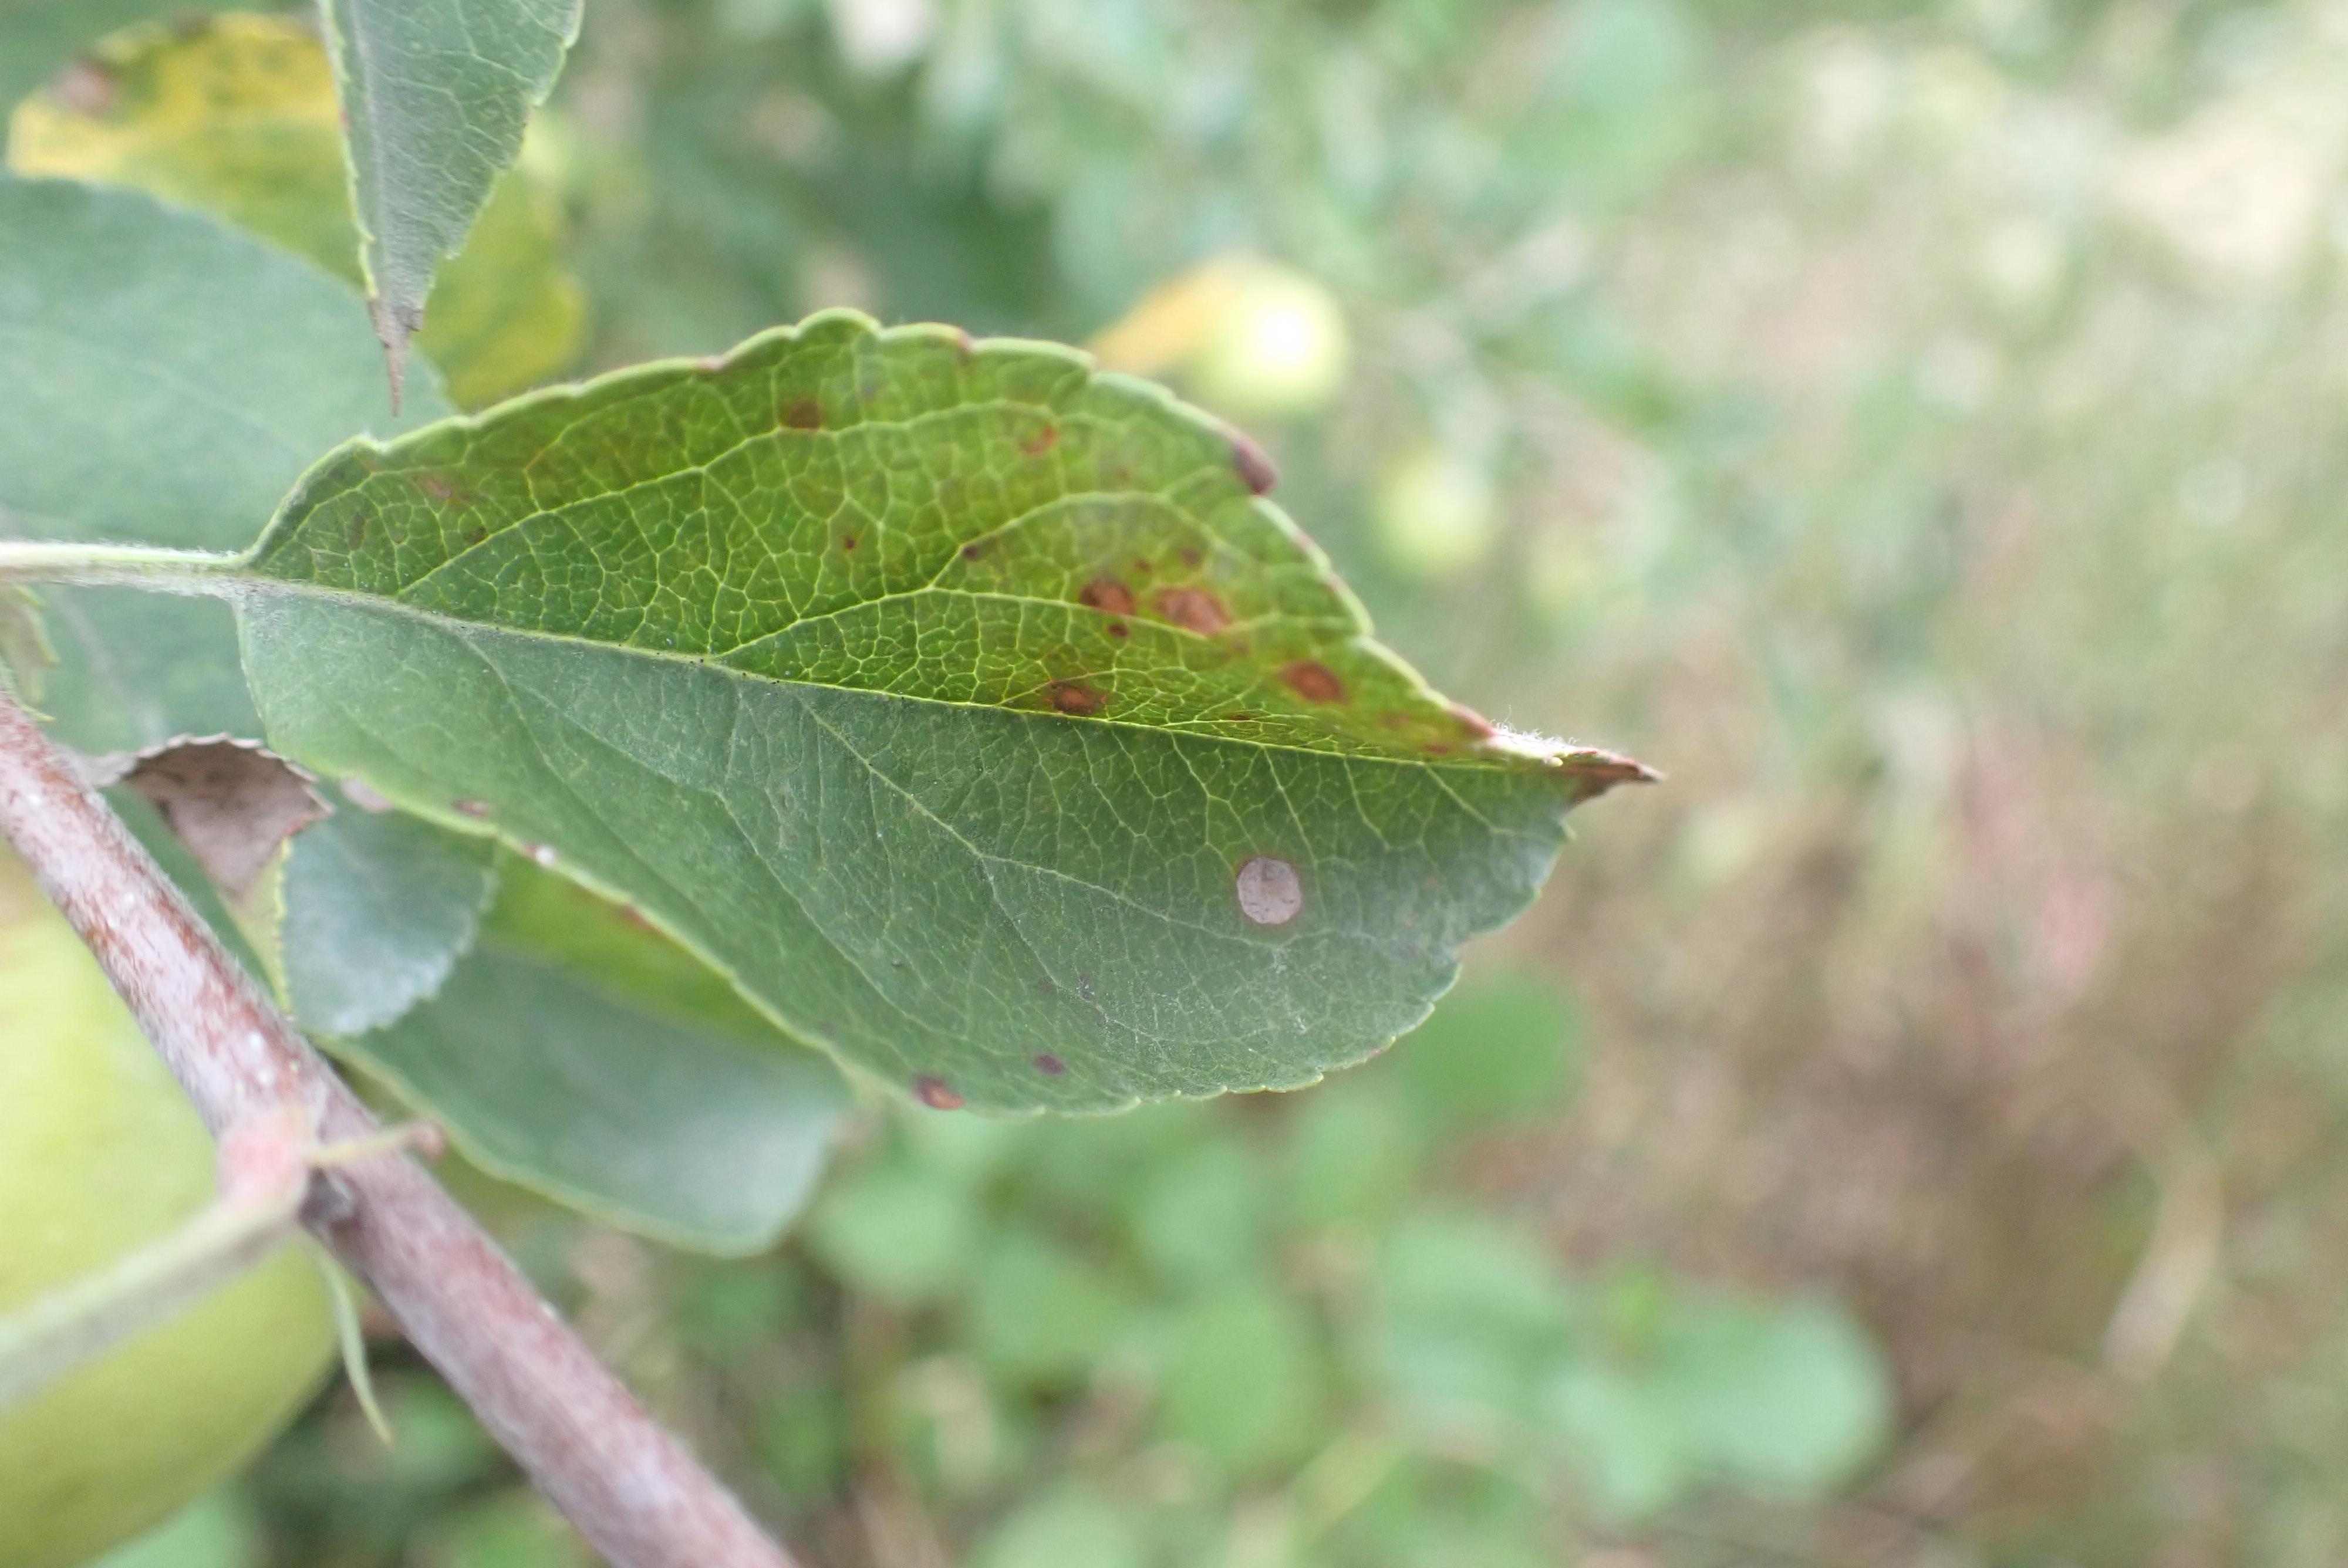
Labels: complex